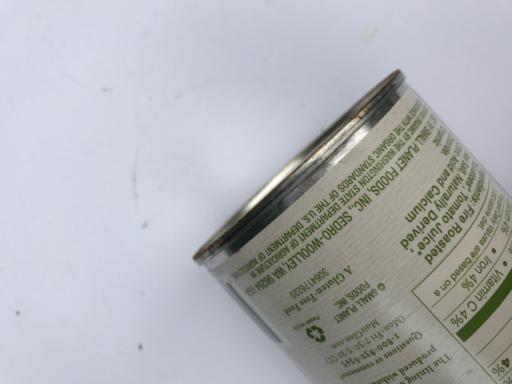
Waste category: metal